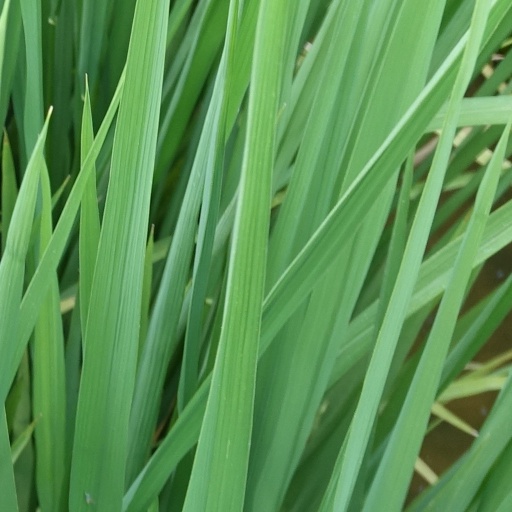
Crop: rice